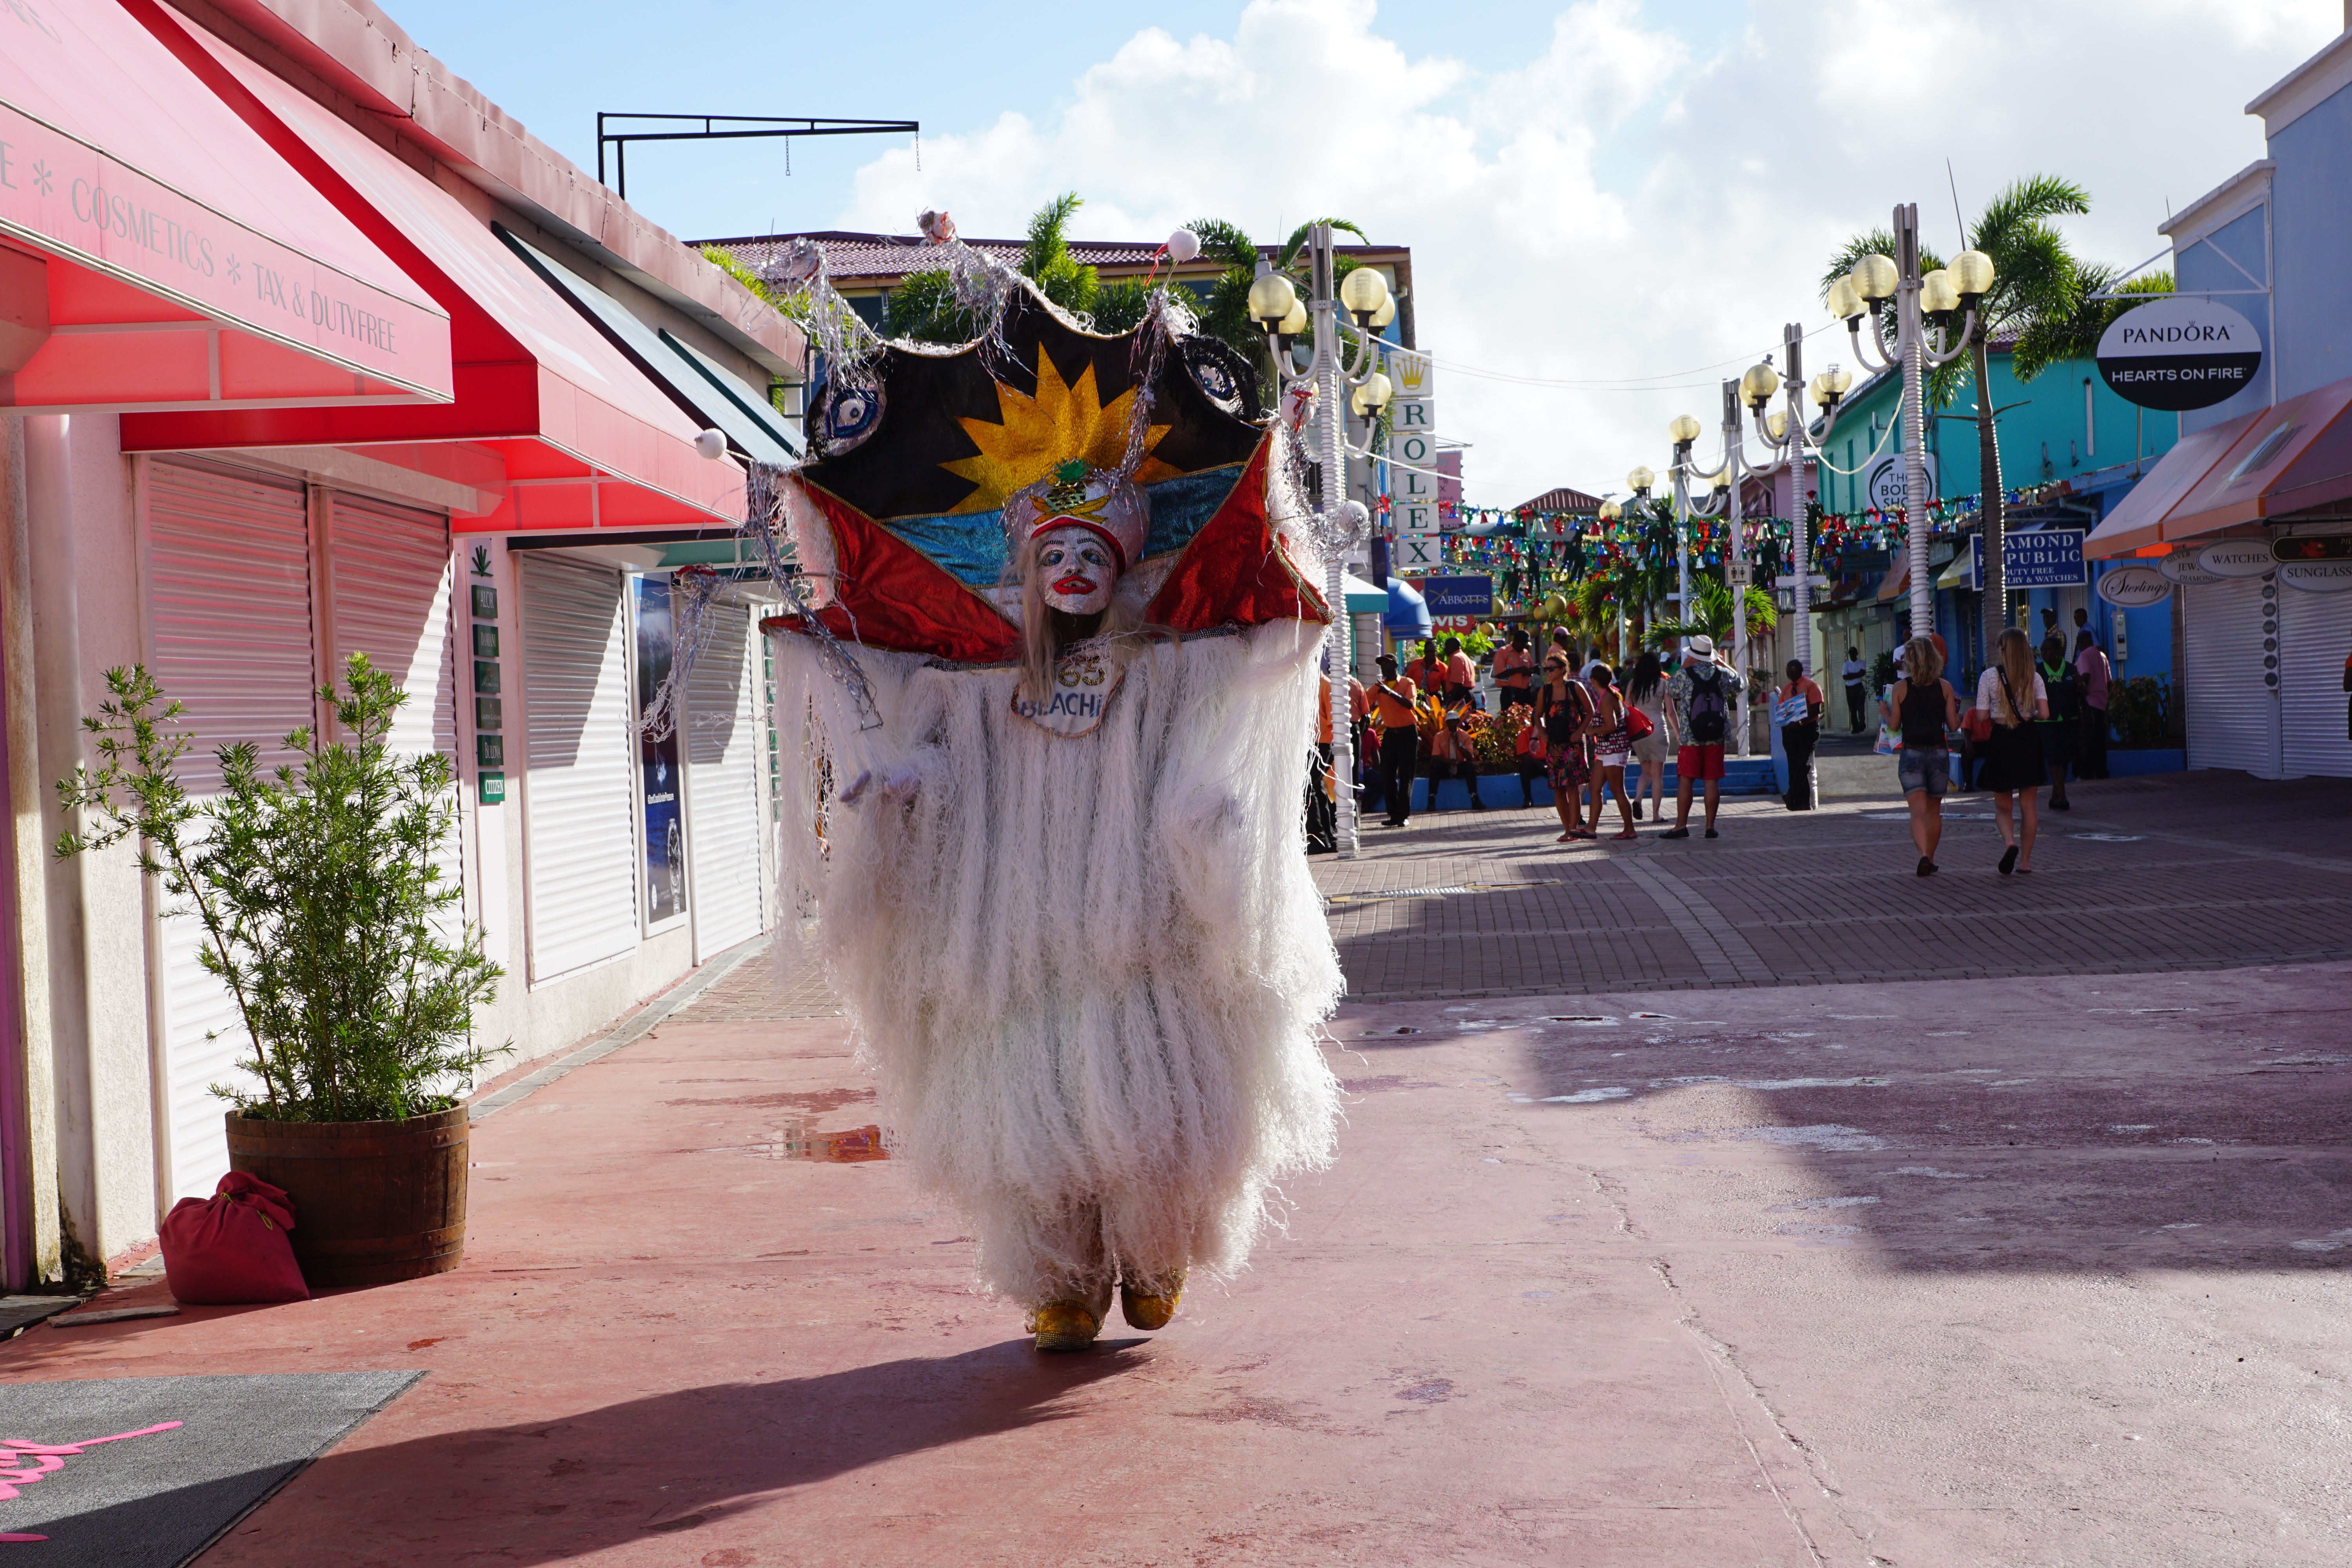
road, color, musician, festival, caribbean, antigua